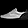
Label: Sneaker